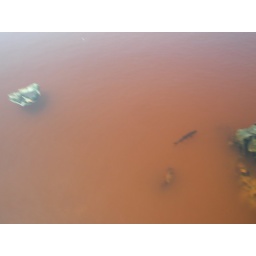
Fish swimming in red water